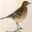
Label: bird